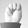
ASL letter: M